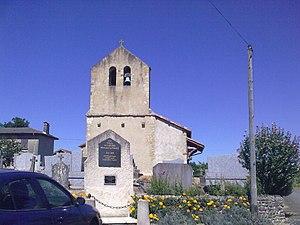
Labeyrie (Pyrénées-Atlantiques) le 18 juillet 2010, France.
Labeyrie est une commune française, située dans le département des Pyrénées-Atlantiques en région Nouvelle-Aquitaine.